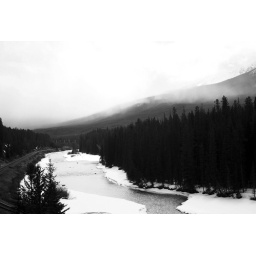
fog in the Rockies, black and white